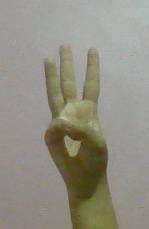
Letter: thaa